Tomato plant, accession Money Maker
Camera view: tilt-top (135 deg); turntable rotation: 300 degrees
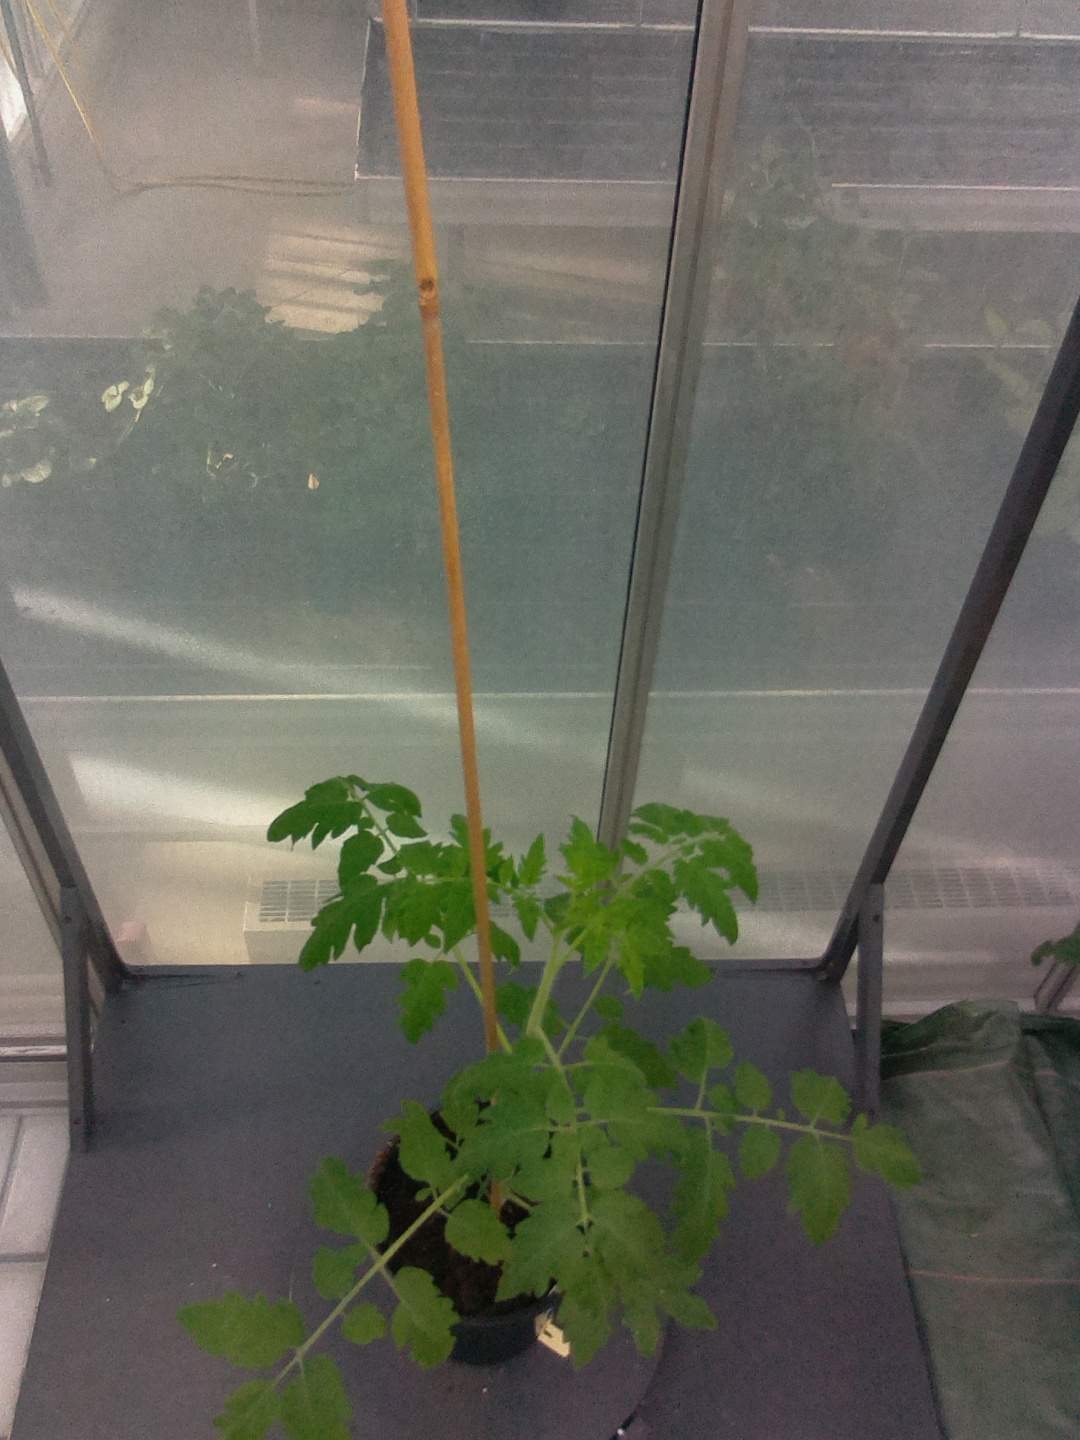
BBCH growth stage 15: 10 of true leaves visible